Milagres (band)

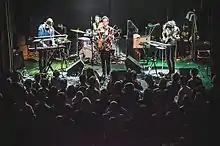
Milagres performing at Bowery Ballroom, NYC in 2014

Milagres is an American indie rock band from Brooklyn, NY. The band was founded in 2006 under a different name and lineup, and independently released an album, Seven Summits, in 2008. After some lineup changes and regional touring, the band changed its name to Milagres and began writing and recording what would later become their second record. The band signed to the music label Kill Rock Stars in Spring of 2011, and released their national debut, Glowing Mouth, in September 2011. Milagres embarked on several national tours of the US, UK and Europe in support of Glowing Mouth. Kill Rock Stars released the band's follow-up, Violent Light, in 2014. The band toured the US in support of the album and played a headlining release show at Bowery Ballroom. After a short hiatus and a long writing and recording process, Milagres self-released their fourth album, ZIGGURAT in 2018 as a duo.